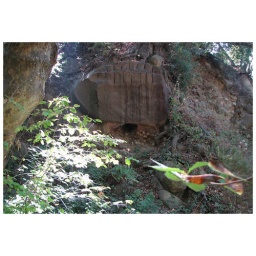
rock in forest